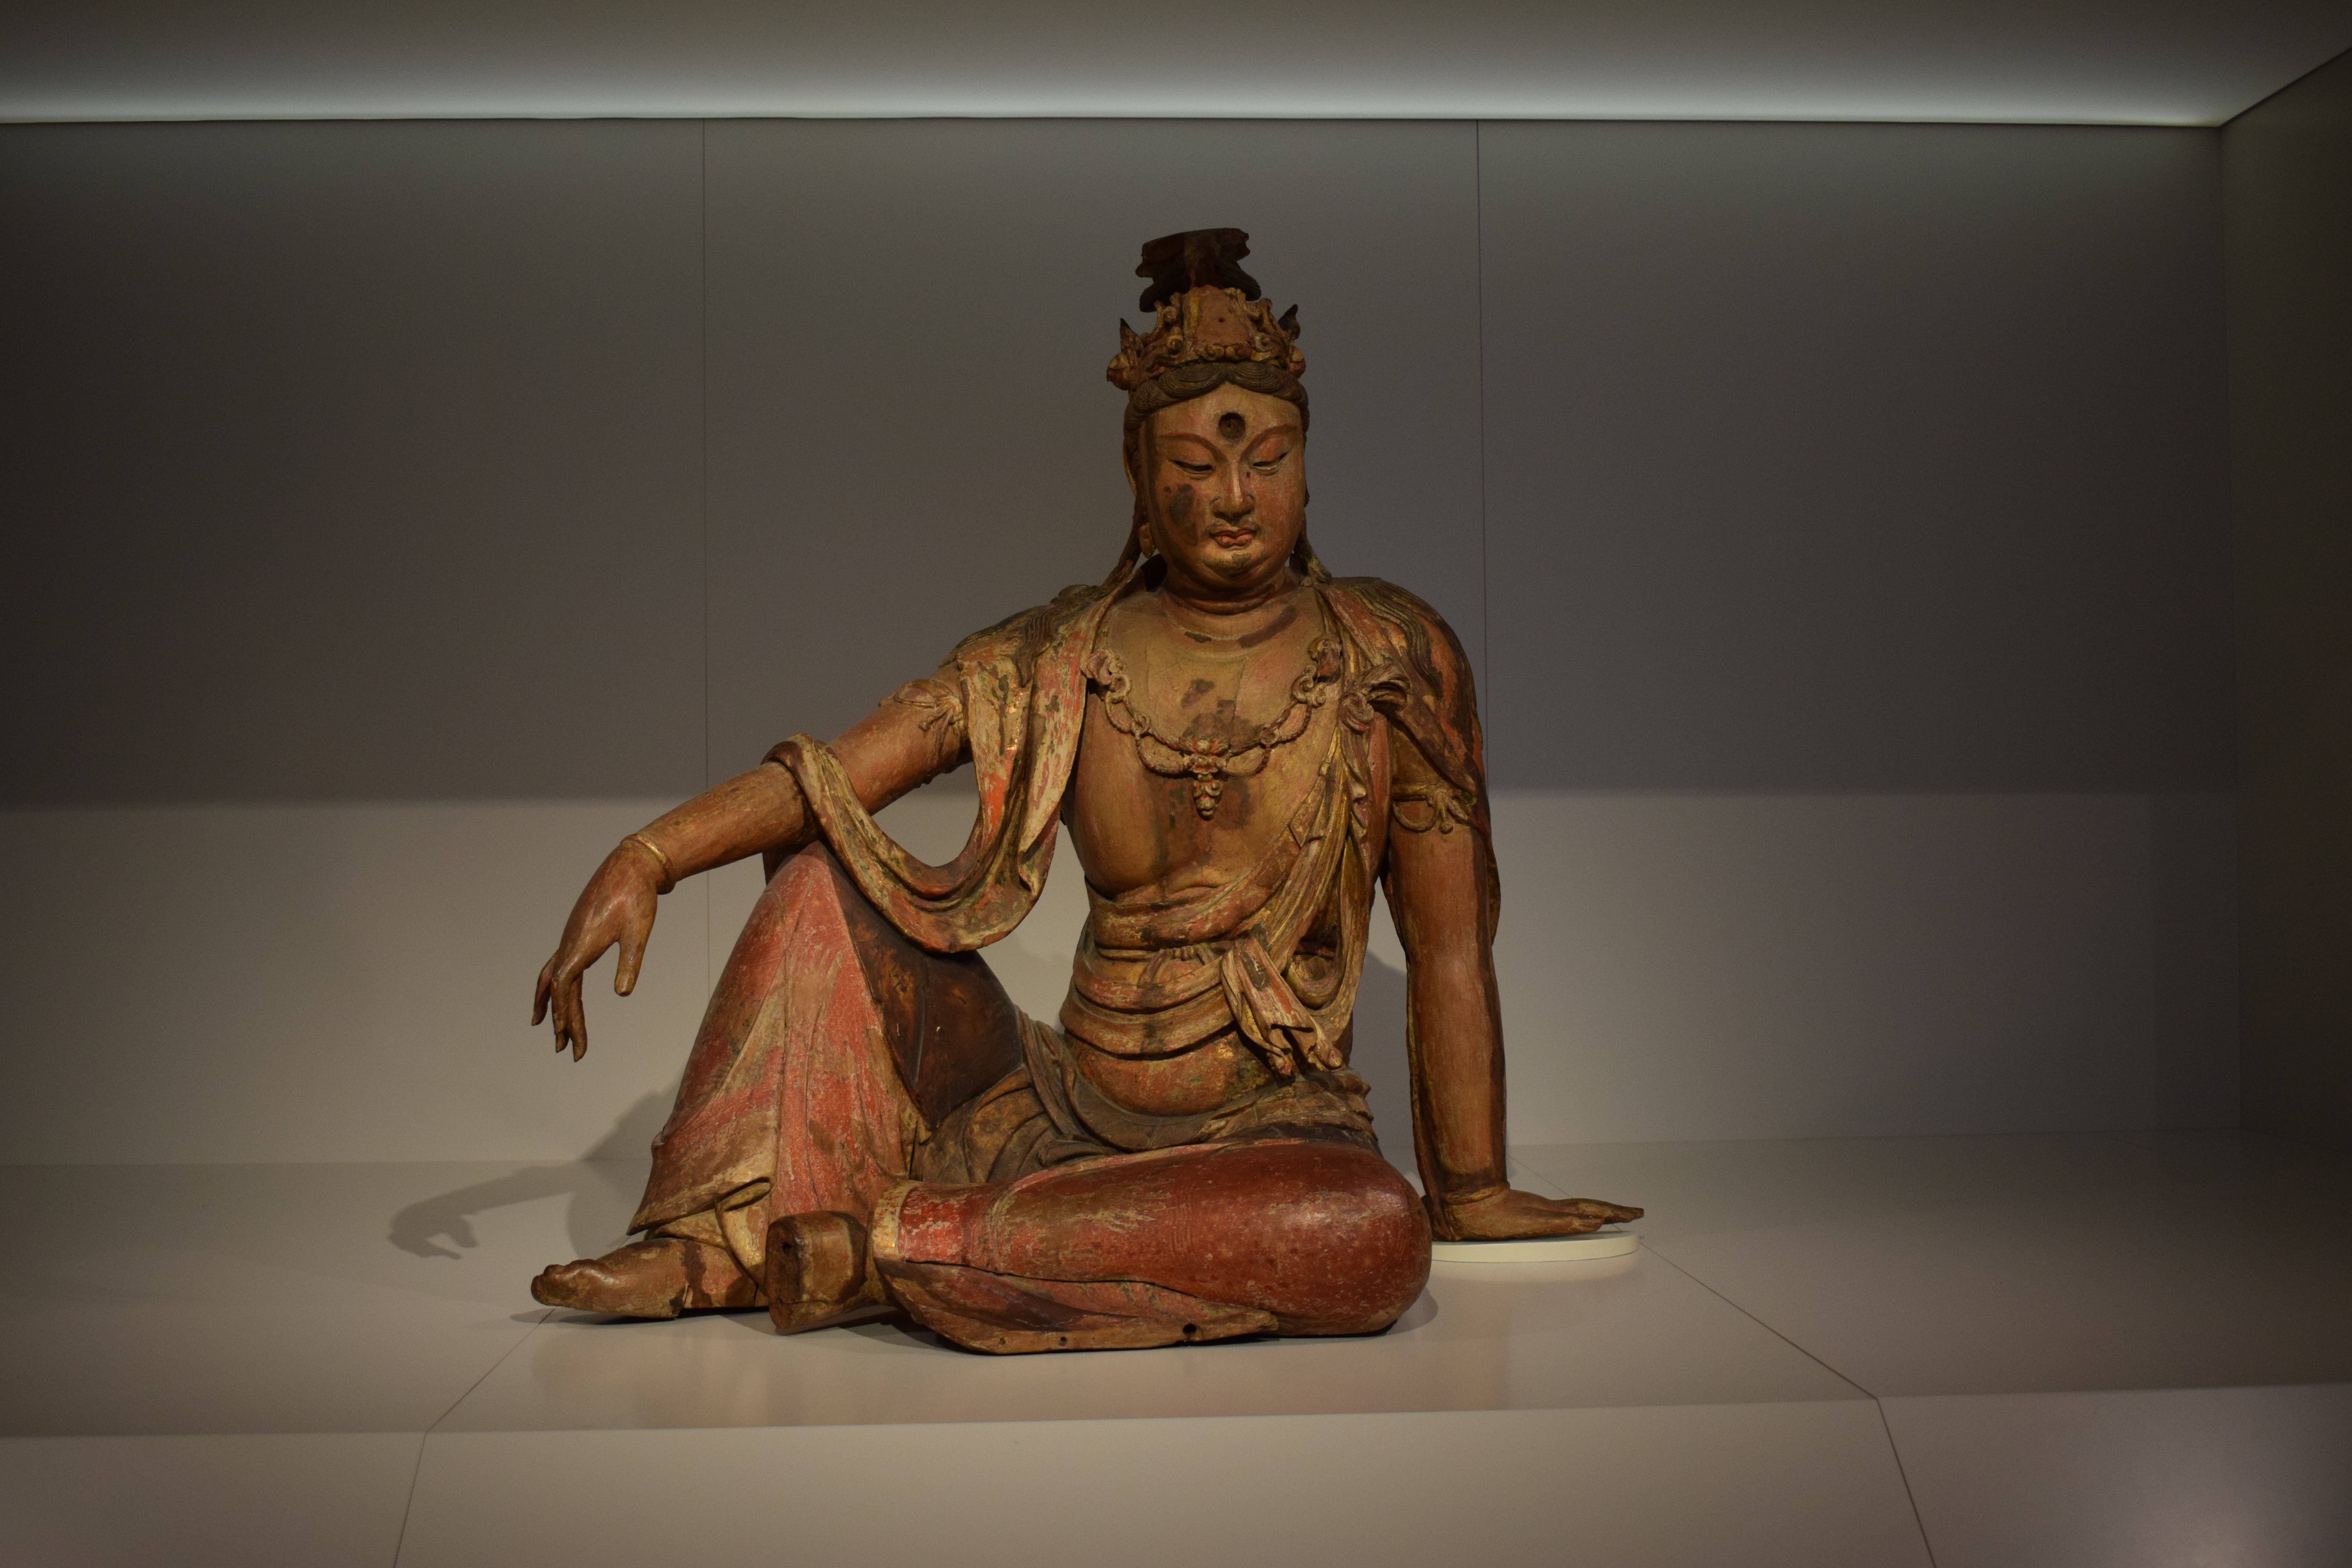
wood, monument, statue, museum, religion, sculpture, art, temple, buddha, carving, exhibition, china, mythology, supported, gautama buddha, ancient history, human positions, reclined